Bayan Palace

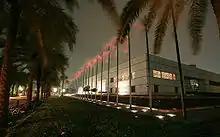
The Bayan Palace serves as the seat of the Government of Kuwait

Bayan Palace ( "Qaṣr Bayān") is the main palace of the Emir of Kuwait. It is located in the Bayan area.